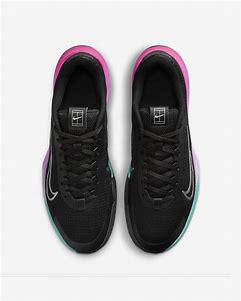
Brand: Nike
Model: Court Vapor Lite 2